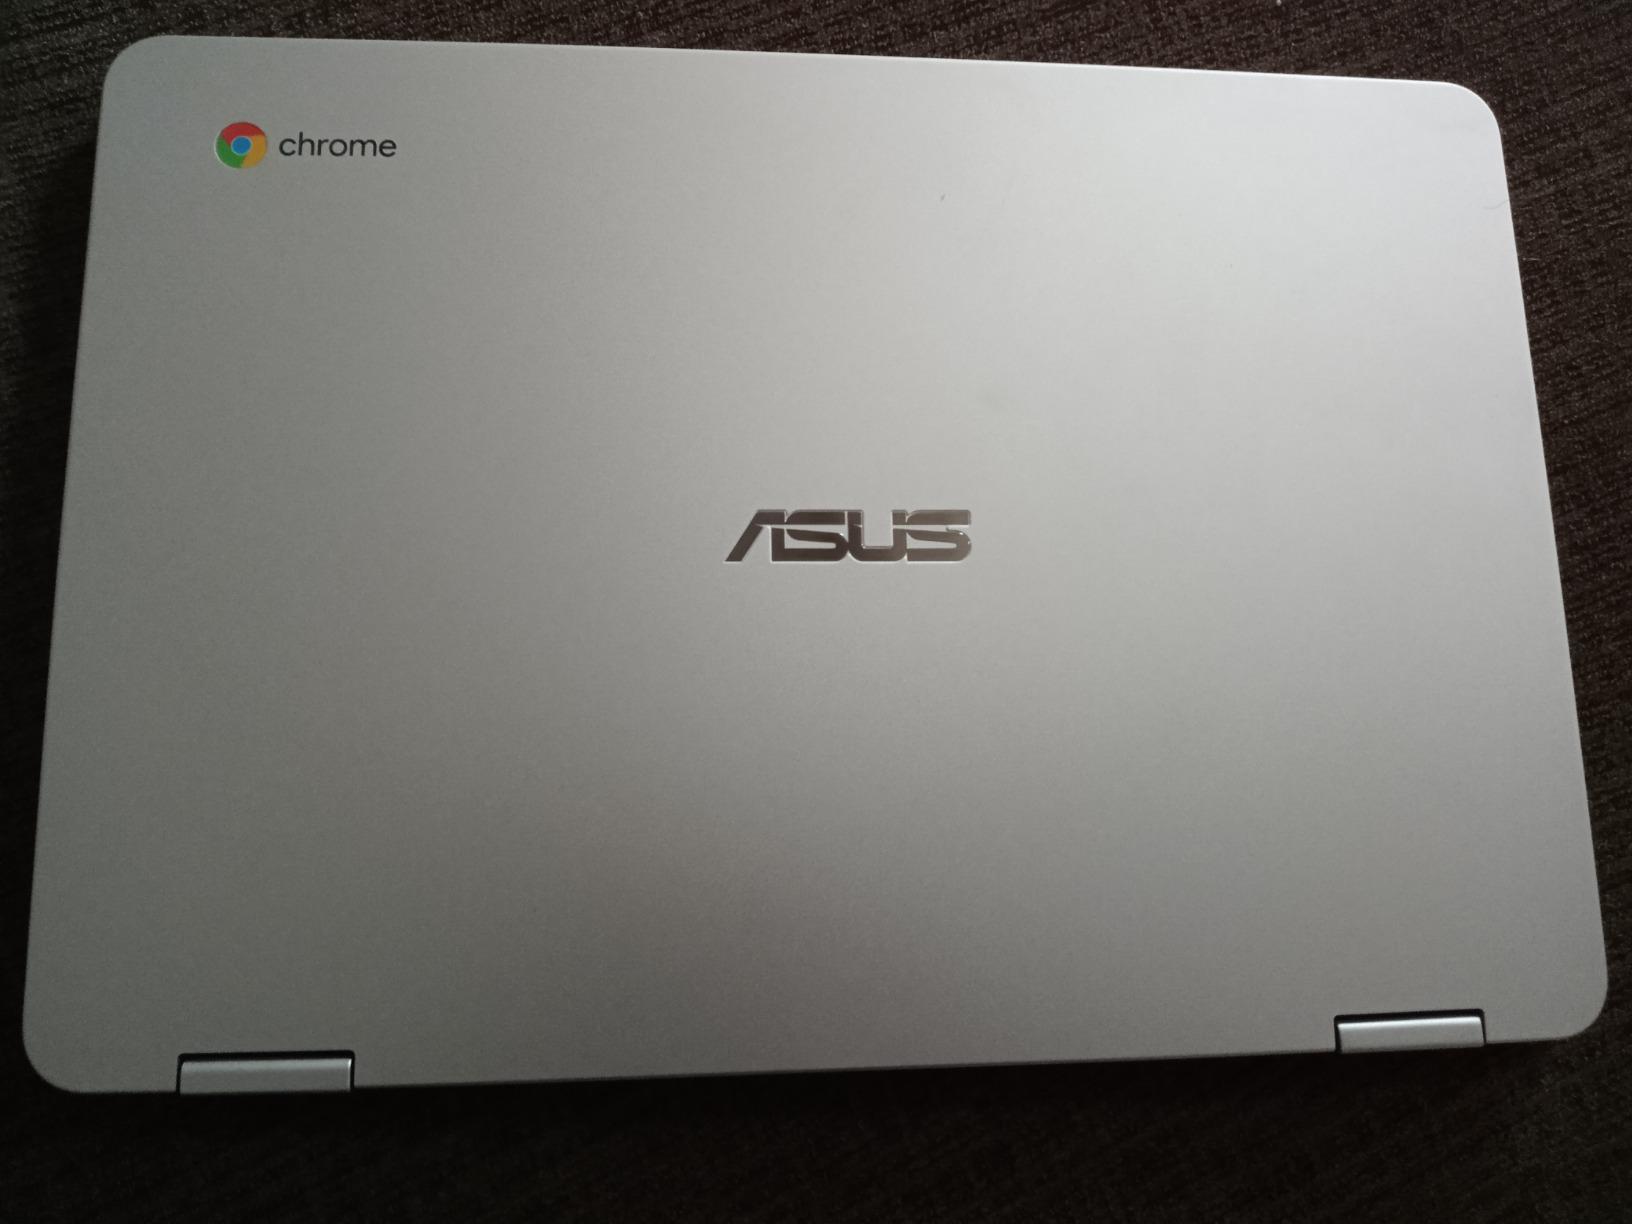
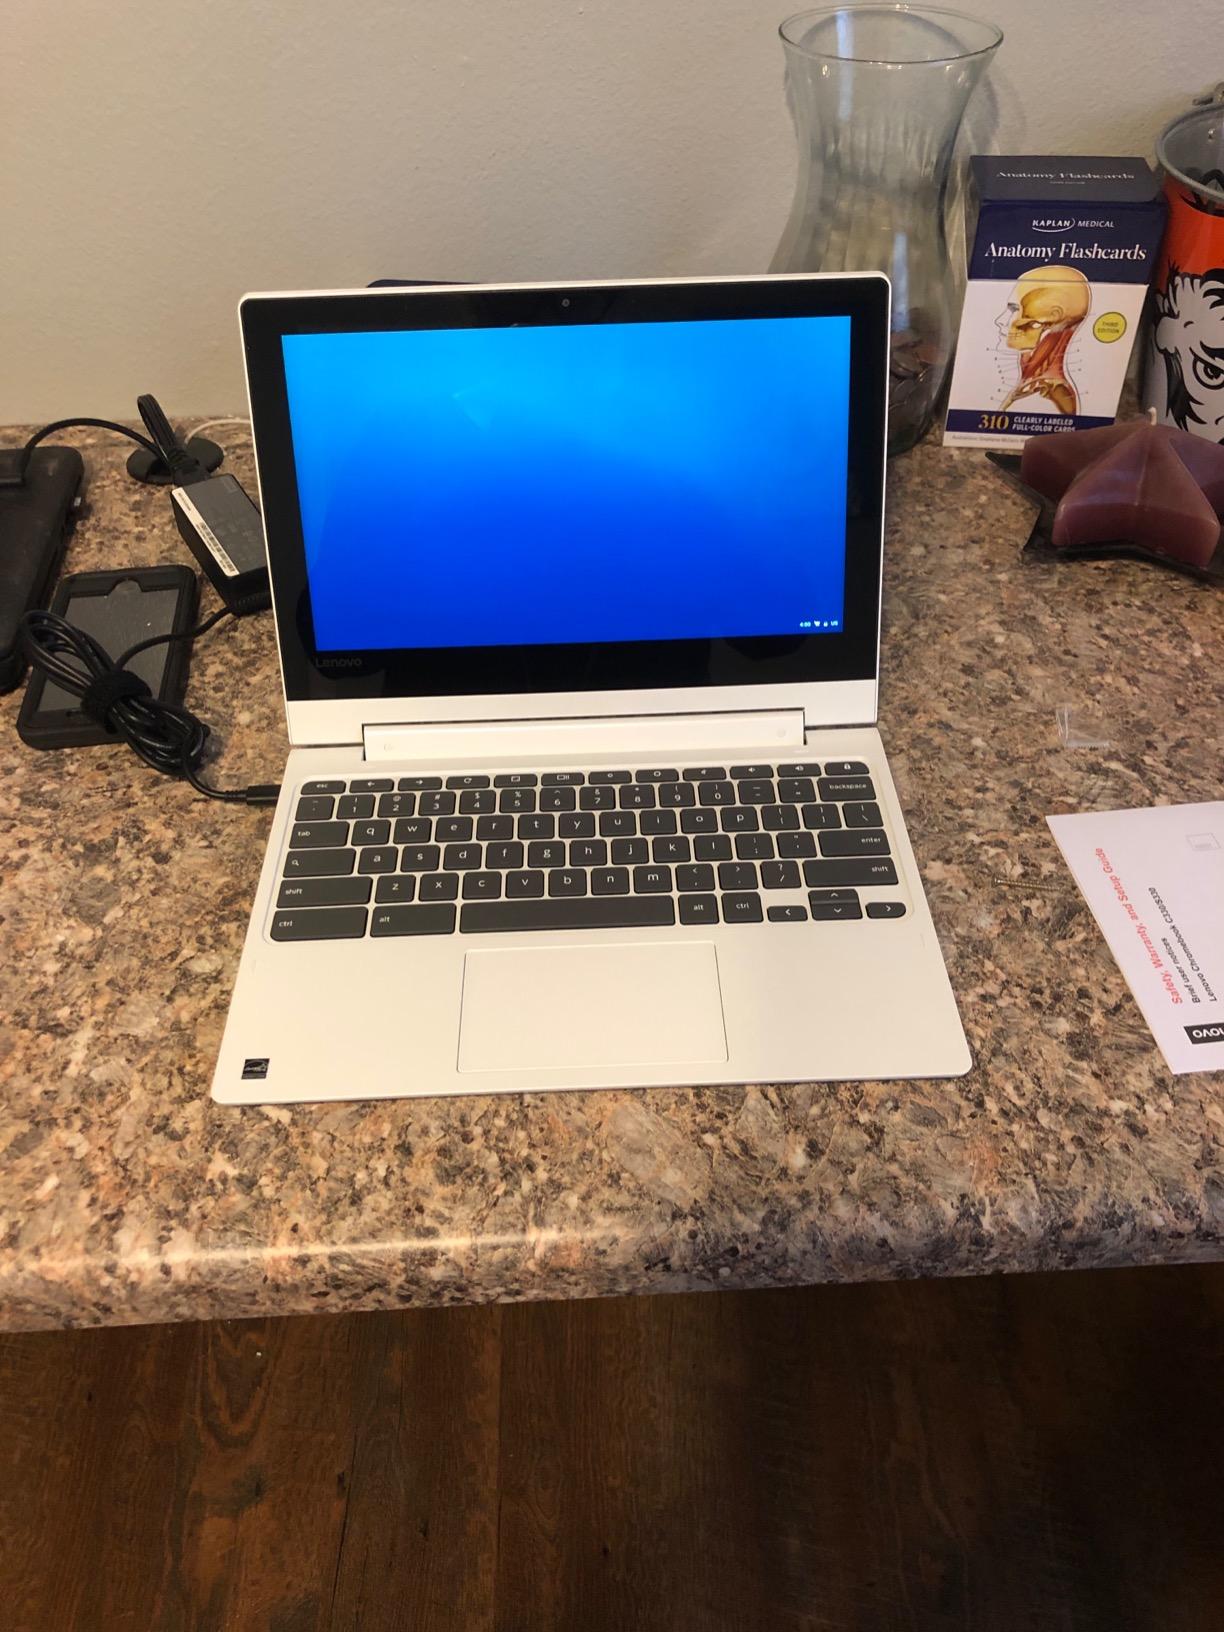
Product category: laptop
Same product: no